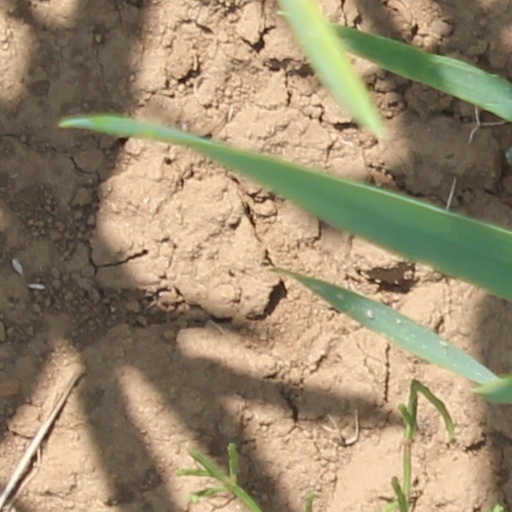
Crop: wheat